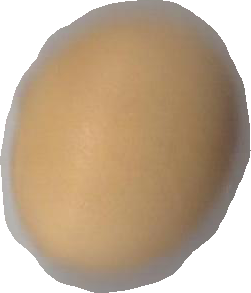
Variety: Grobogan